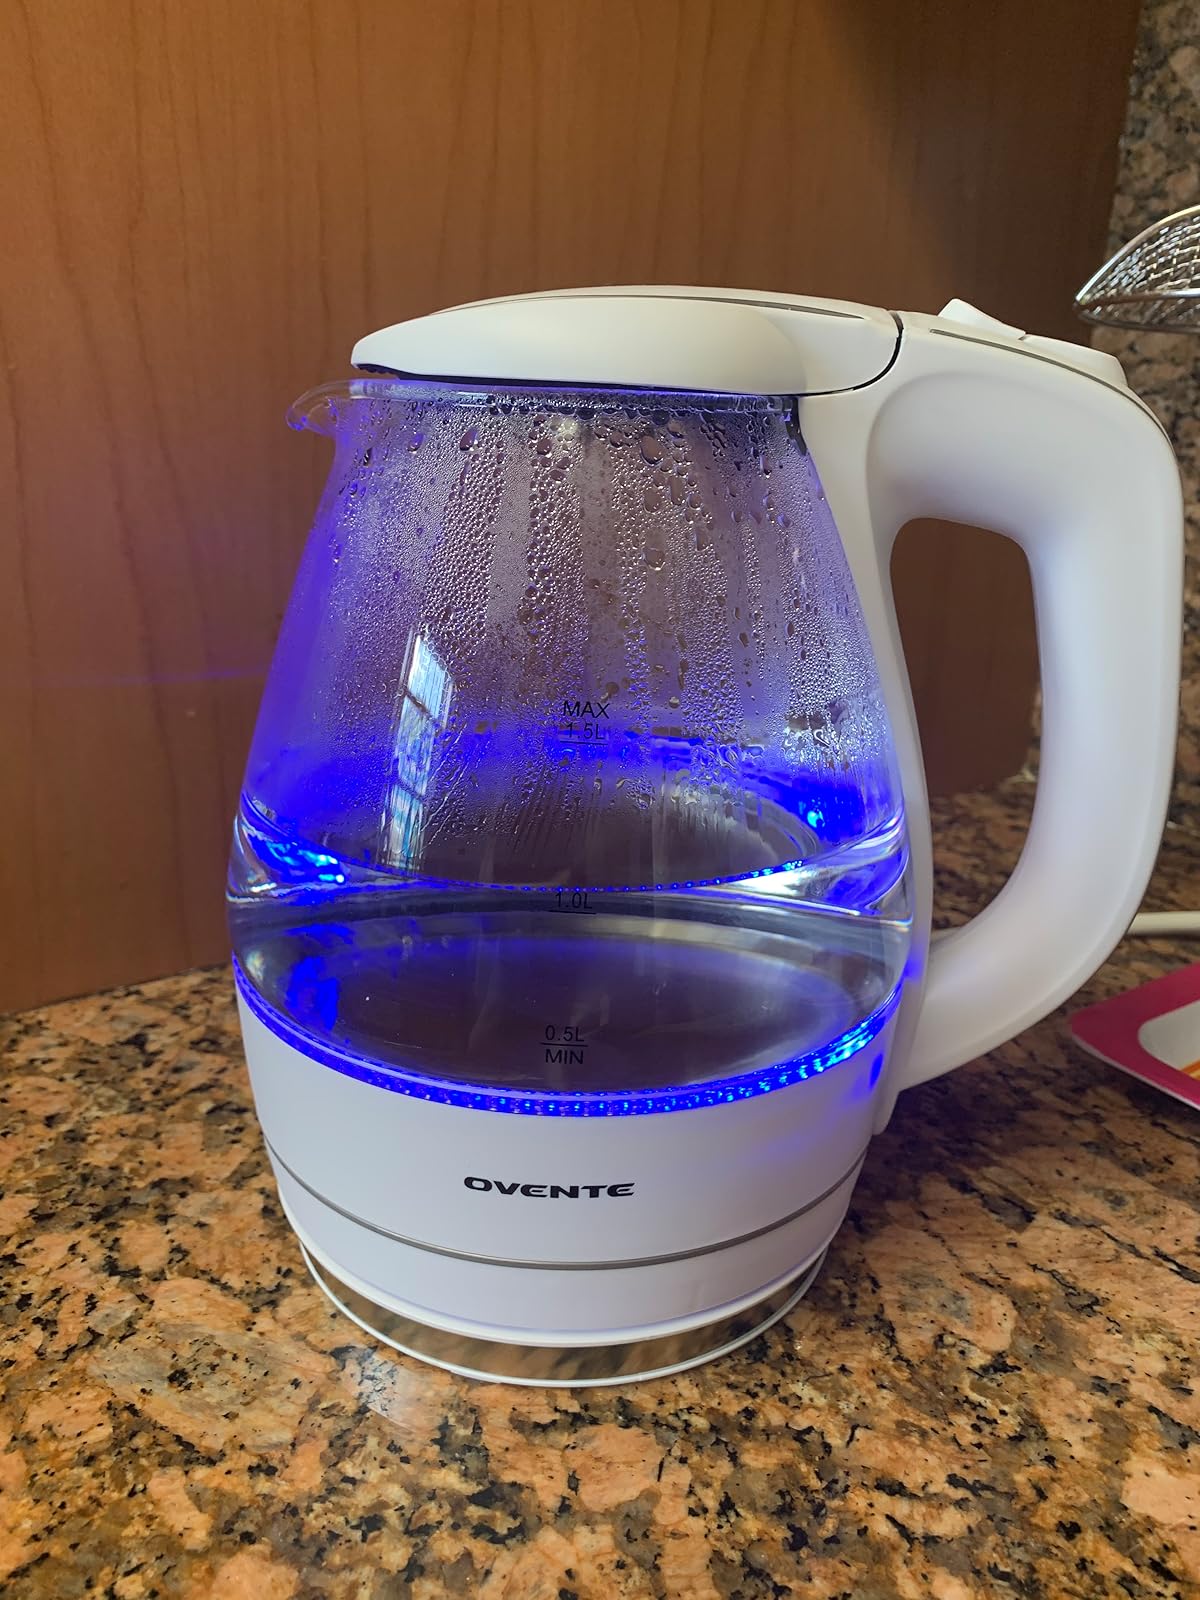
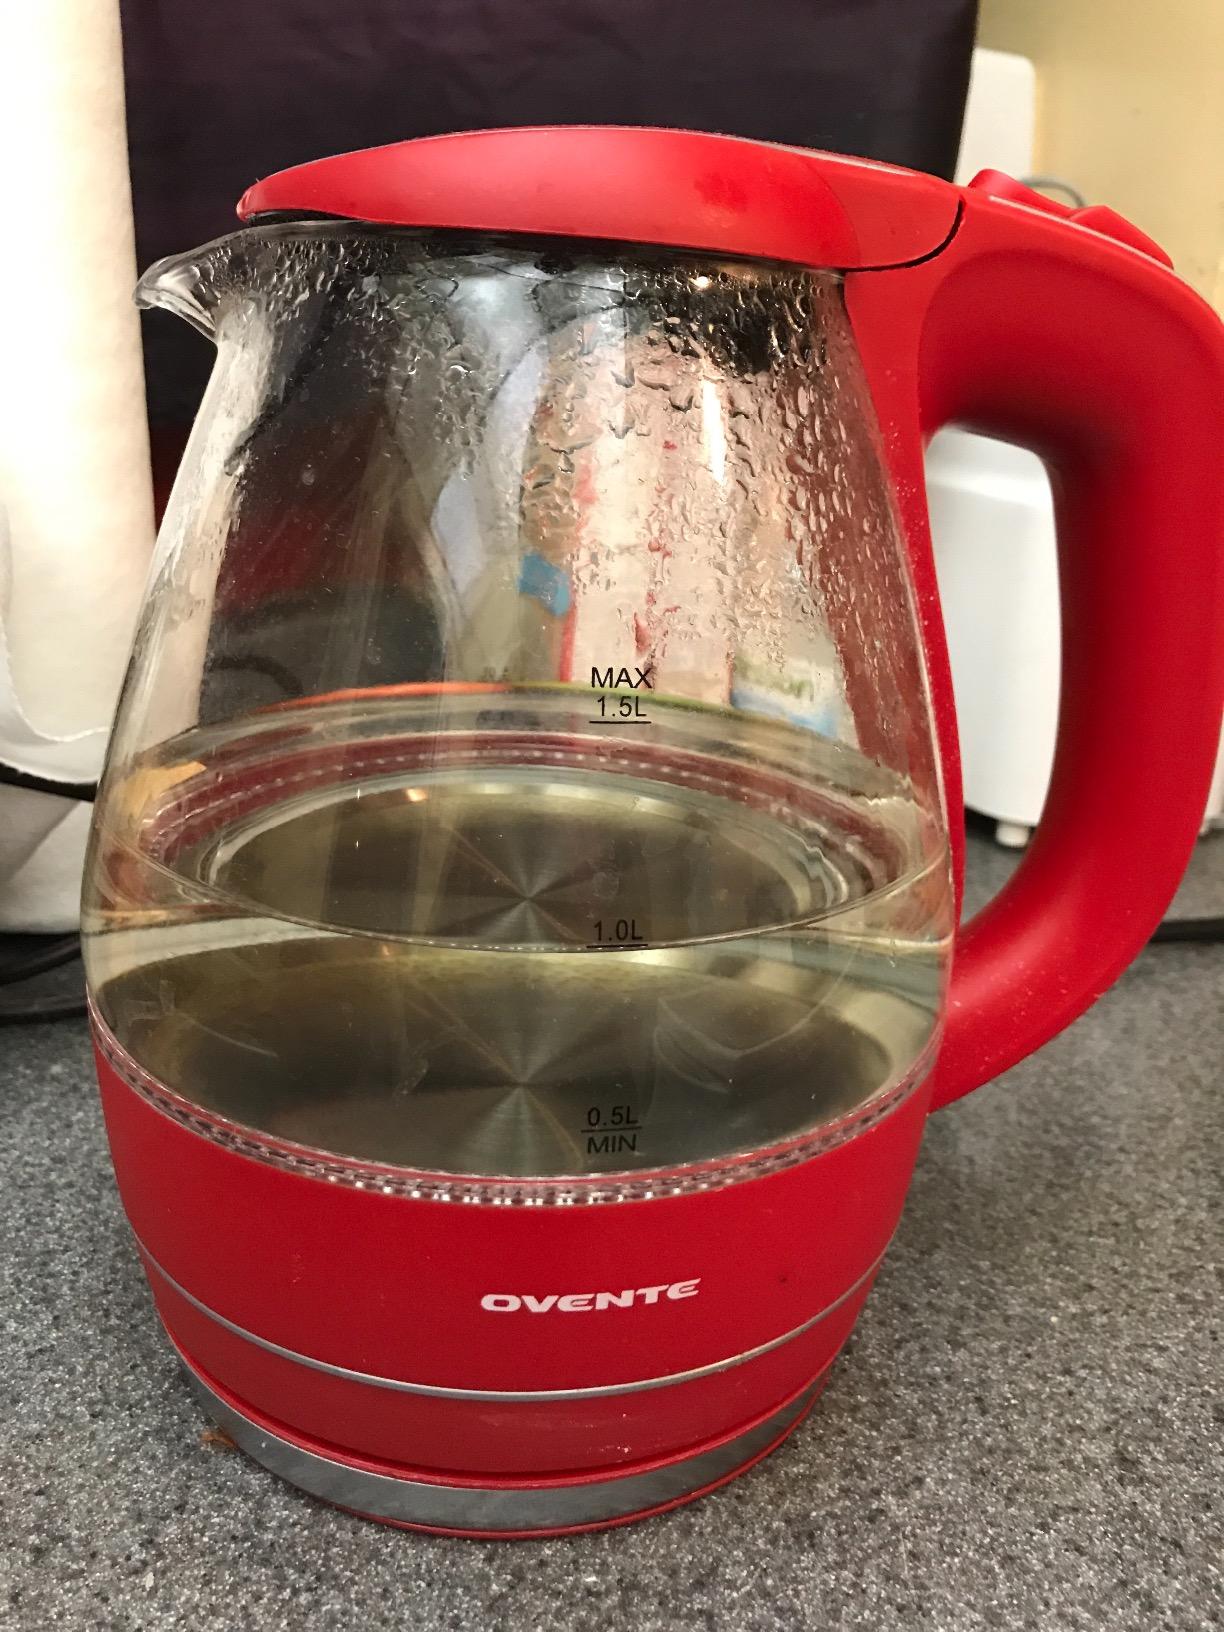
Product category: items_kettle
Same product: no